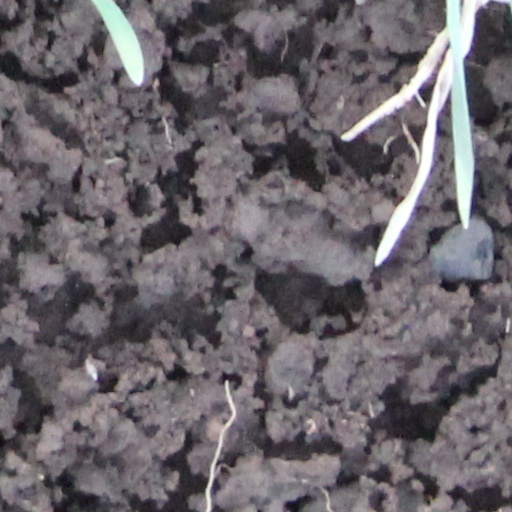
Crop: wheat